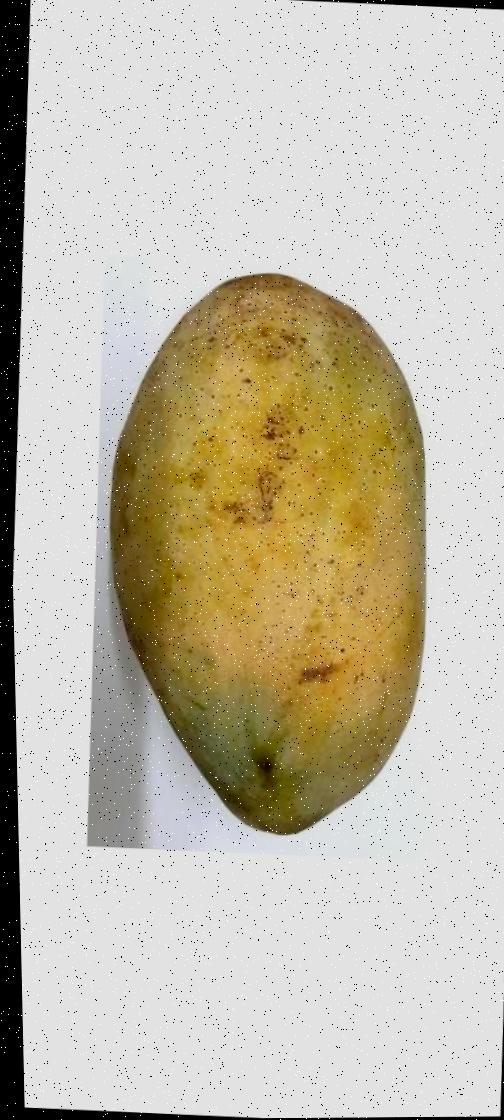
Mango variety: Fazli Classic